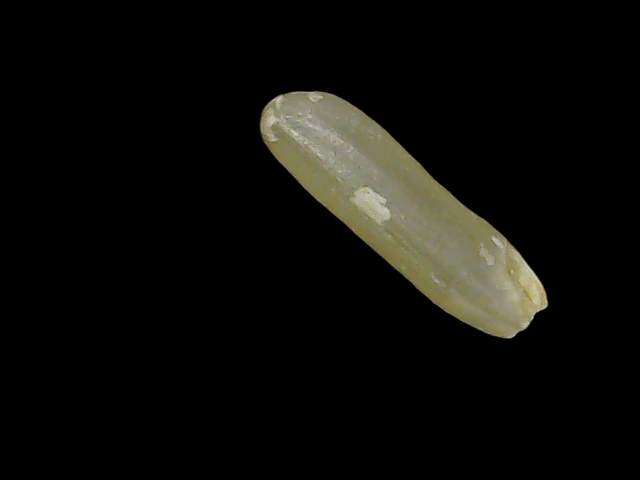
Rice variety: Binadhan19